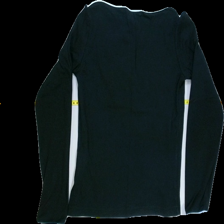
View: back
Type: Shirt
Category: Ladies
Brand: Lindex
Colors: Black, Blue
Material: 100%cotton
Pattern: Plain
Cut: Regular, C-collar
Size: S
Season: All
Trend: No trend
Stains: No
Price range: <50
Recommended usage: Export